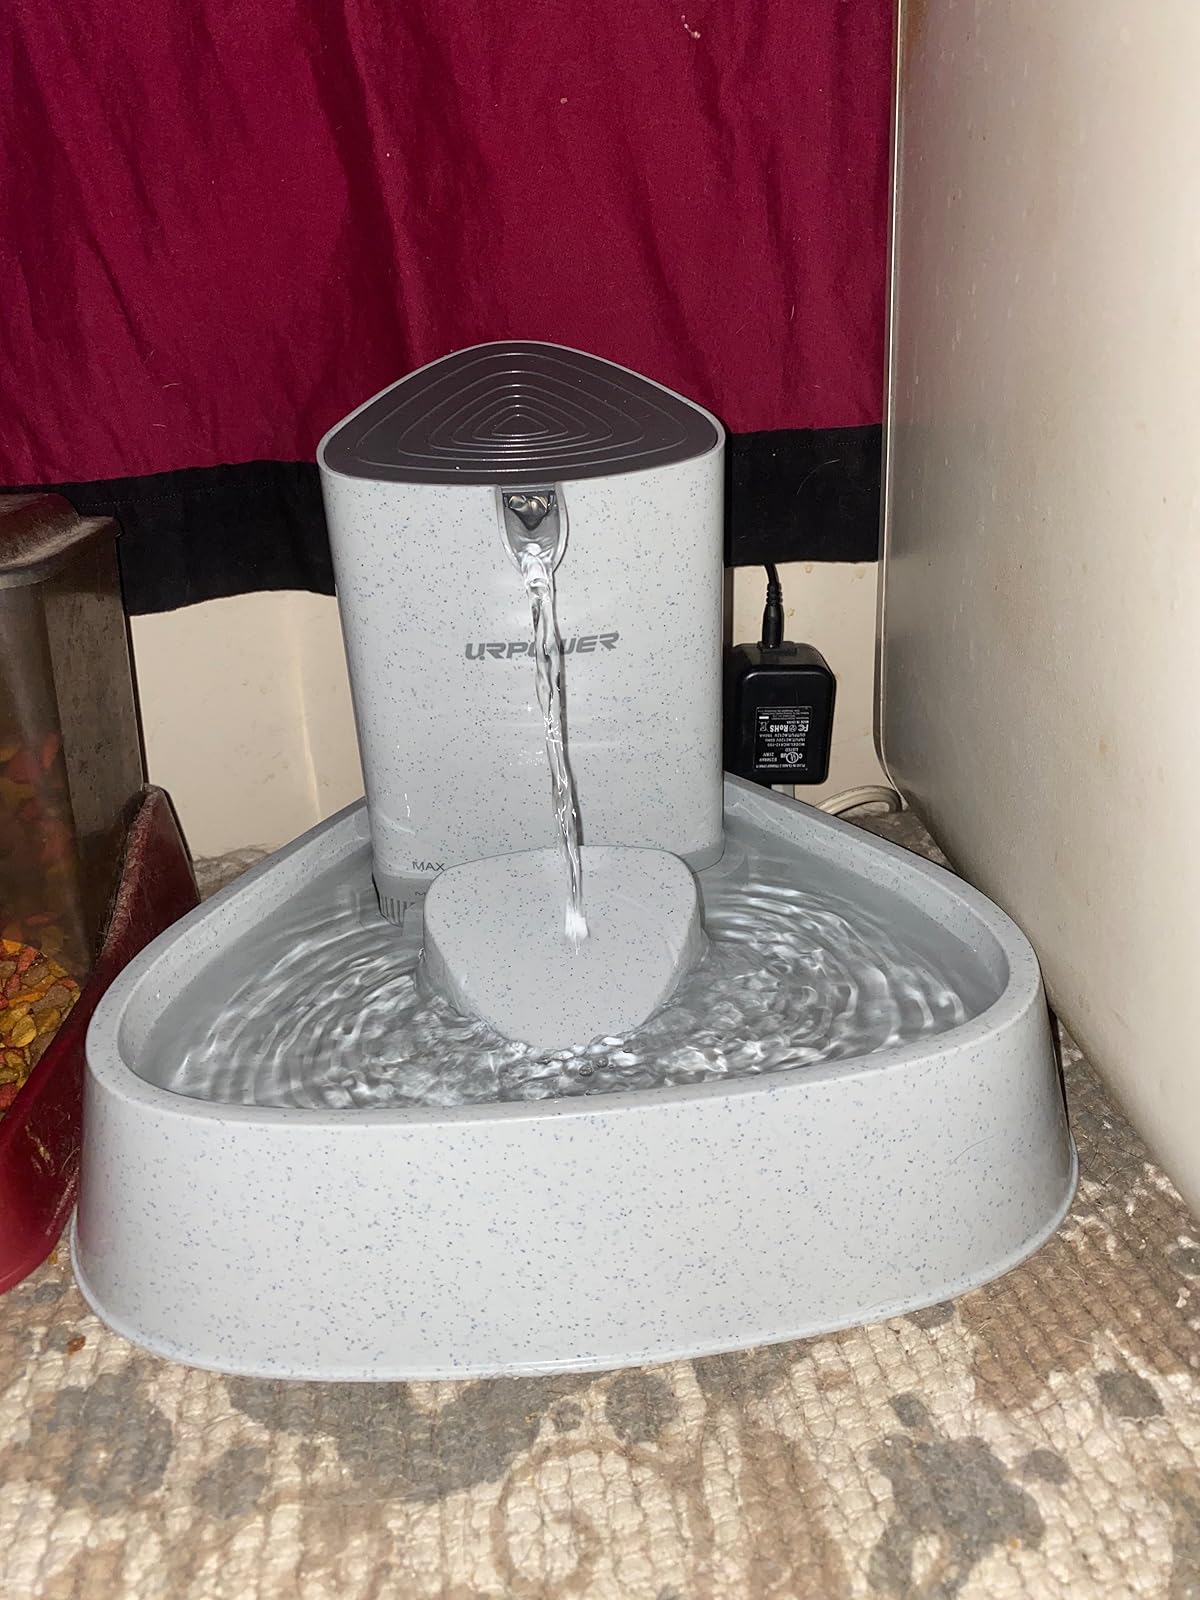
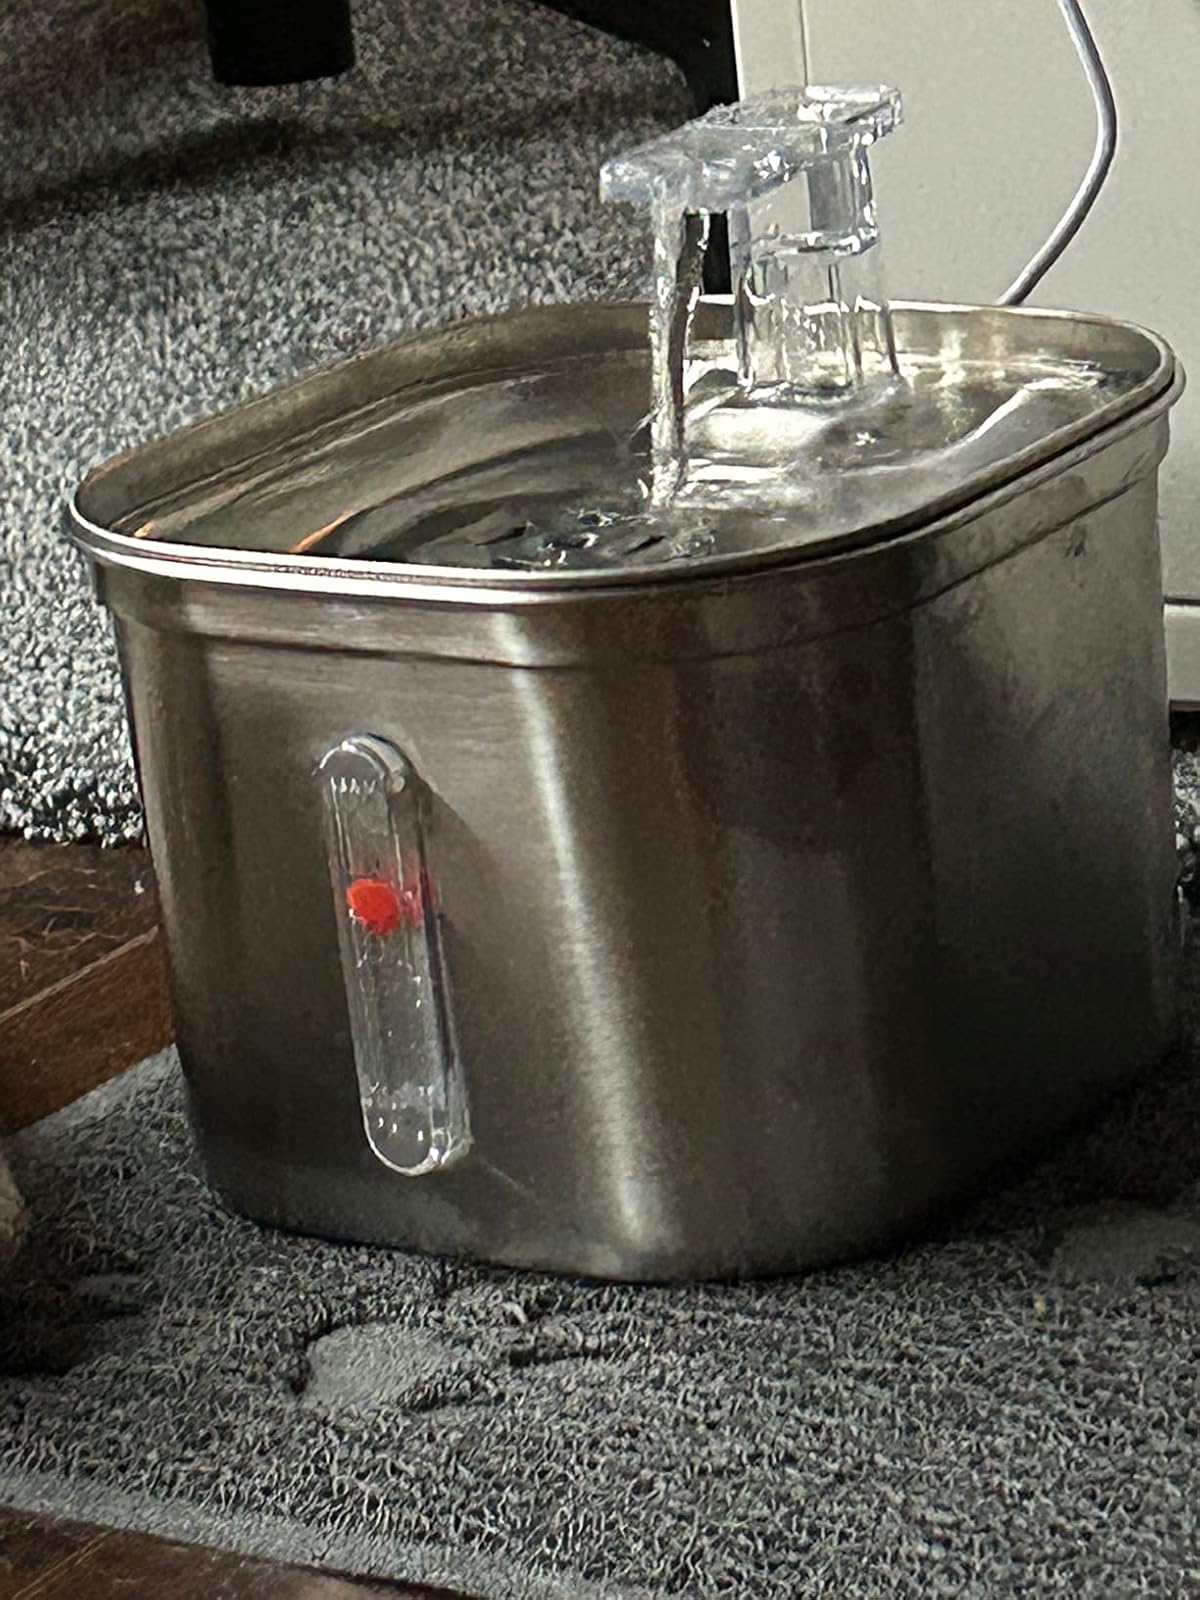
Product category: items_bowl
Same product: no